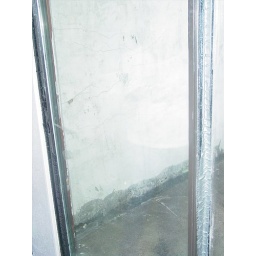
Patio door to balcony in garage room. Duct tape is all that holds door shut.